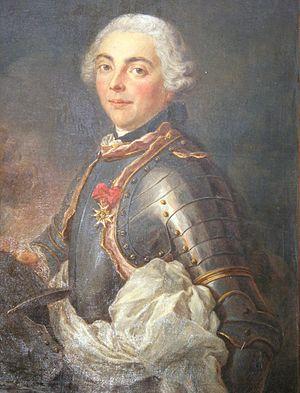
La famille de Loménie est une famille française originaire du Limousin. Elle forma de nombreuses branches, dont la plupart demeurèrent dans leur région d'origine, autour de Flavignac, en Haute-Vienne.
Louis-Marie-Athanase de Loménie, comte de Brienne, est un officier et homme politique français, baptisé le 20 avril 1730 à Paris et mort guillotiné le 10 mai 1794 à Paris.
Mayot est une commune française située dans le département de l'Aisne, en région Hauts-de-France.